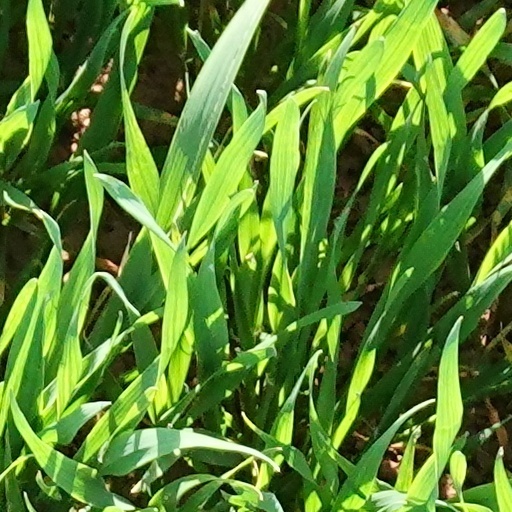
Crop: wheat